Chernihiv Oblast

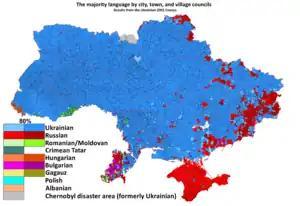
According to the 2001 Ukrainian census, Ukrainian was the native language for over 89% of Chernihiv Oblast's population: it was the dominant language in all of the city and town councils, as well as in the absolute majority of the village councils of the oblast. In the extreme north of Chernihiv Oblast, near the border with Russia and Belarus, Russian was the dominant language in twelve village councils, all of which also had significant (over 20%) Ukrainian-speaking minorities.

Chernihiv Oblast was created as part of the Ukrainian Soviet Socialist Republic on 15 October 1932.